Trans-Canada Highway

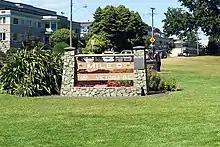
The Mile Zero monument at the end of the Trans-Canada Highway in Victoria, British Columbia

From North Sydney, a ferry route, operated by the Crown corporation Marine Atlantic, continues the highway to Newfoundland, arriving at Channel-Port aux Basques, whereby the Trans-Canada Highway assumes the designation of Highway 1. The highway runs northeast for through Corner Brook, and travels east for another through Gander. It then travels another southeast, and then northeast. Finally, after across Canada, the Trans-Canada Highway finally ends at St. John's. From Channel-Port aux Basques to its eastern terminus in the provincial capital city, the highway travels in total, across the island. The eastern terminus of the highway is at an intersection with Outer Bay Road/White Hills Road and Logy Bay Road. The majority of the Trans-Canada Highway in Newfoundland is undivided, though sections in Corner Brook, Grand Falls-Windsor, Glovertown, and a section from Whitbourne to St. John's are divided.